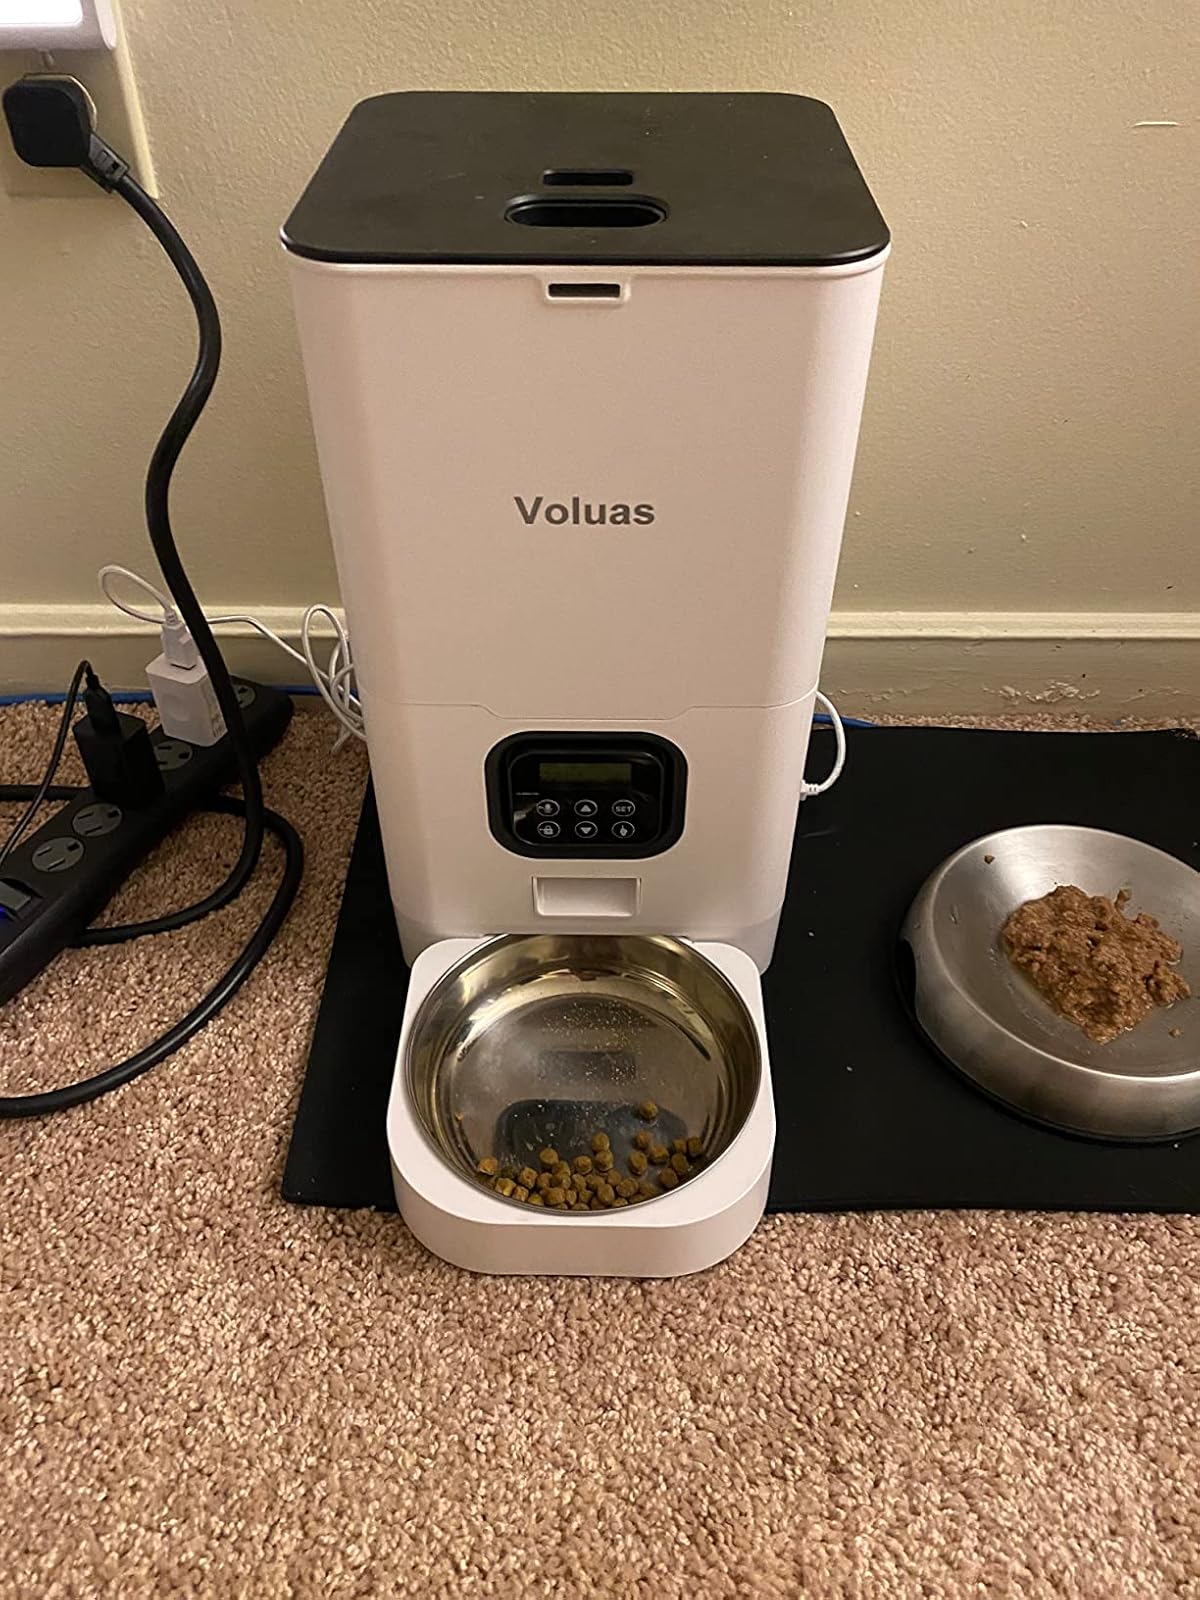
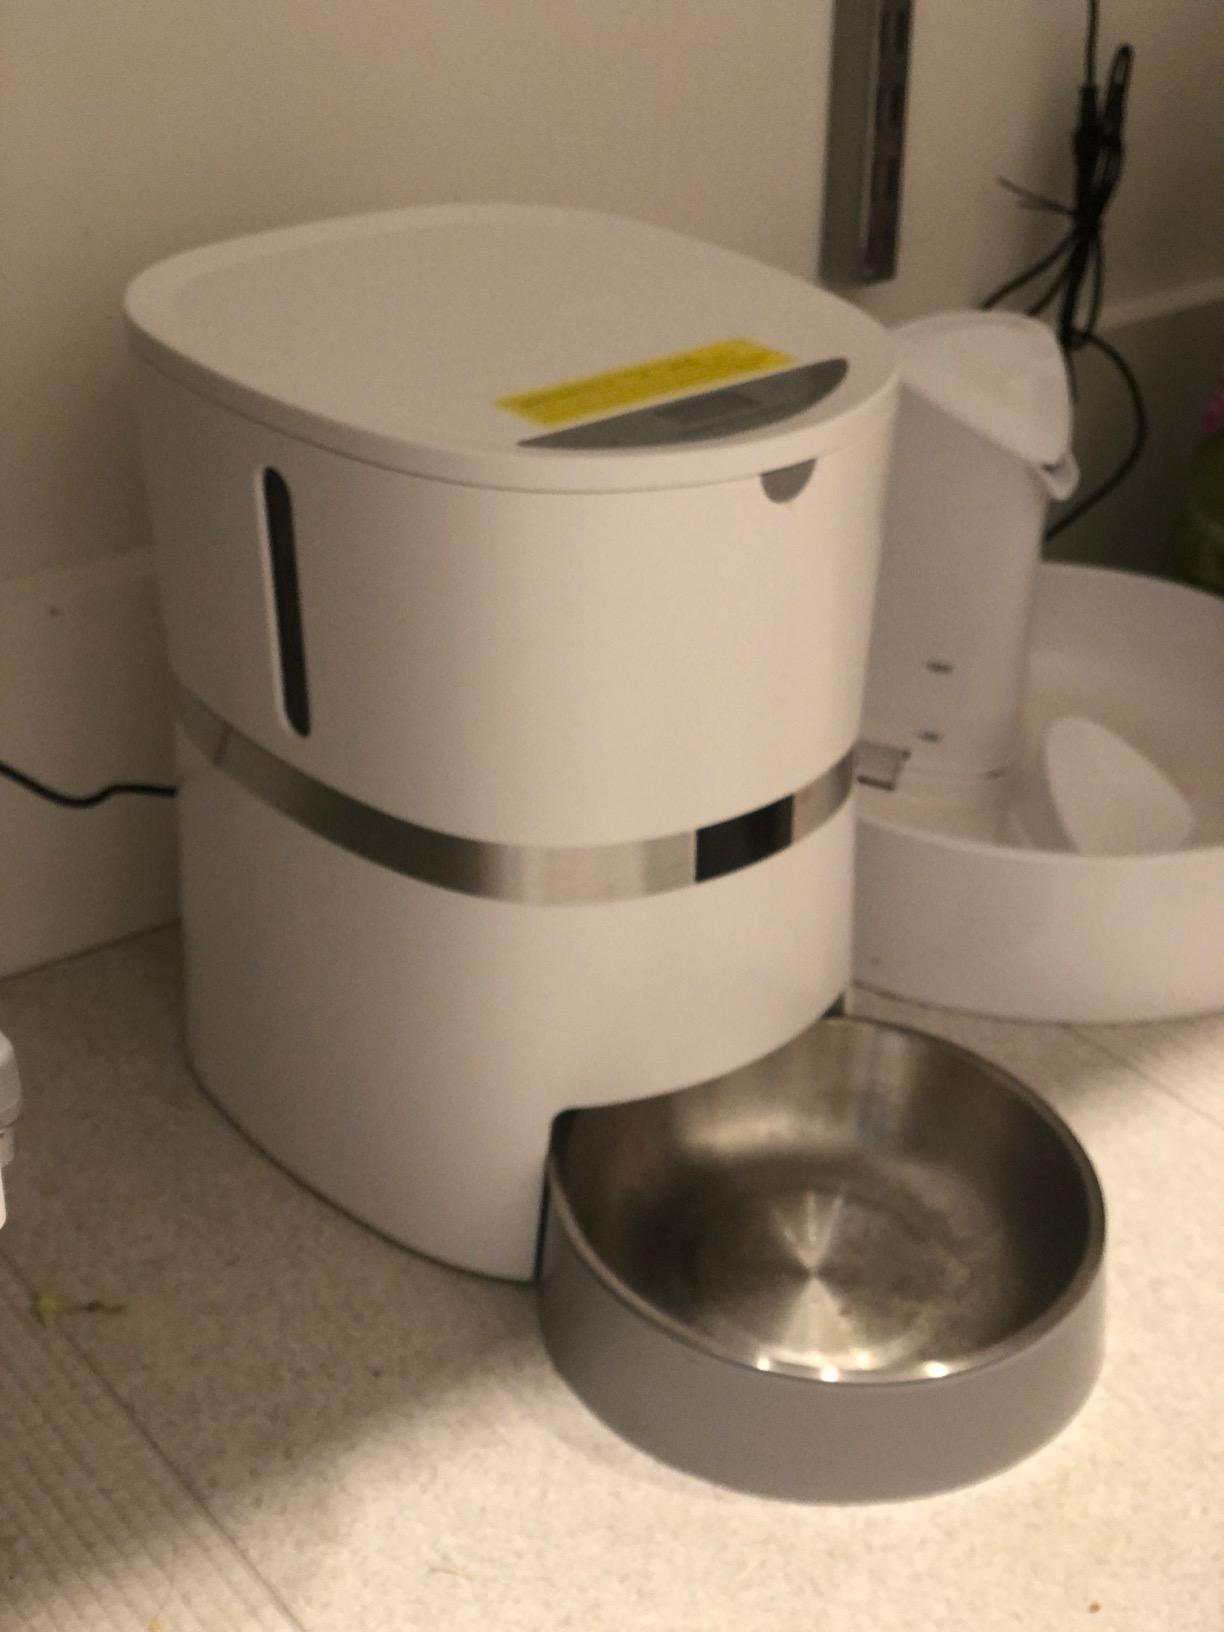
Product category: items_feeder
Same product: no